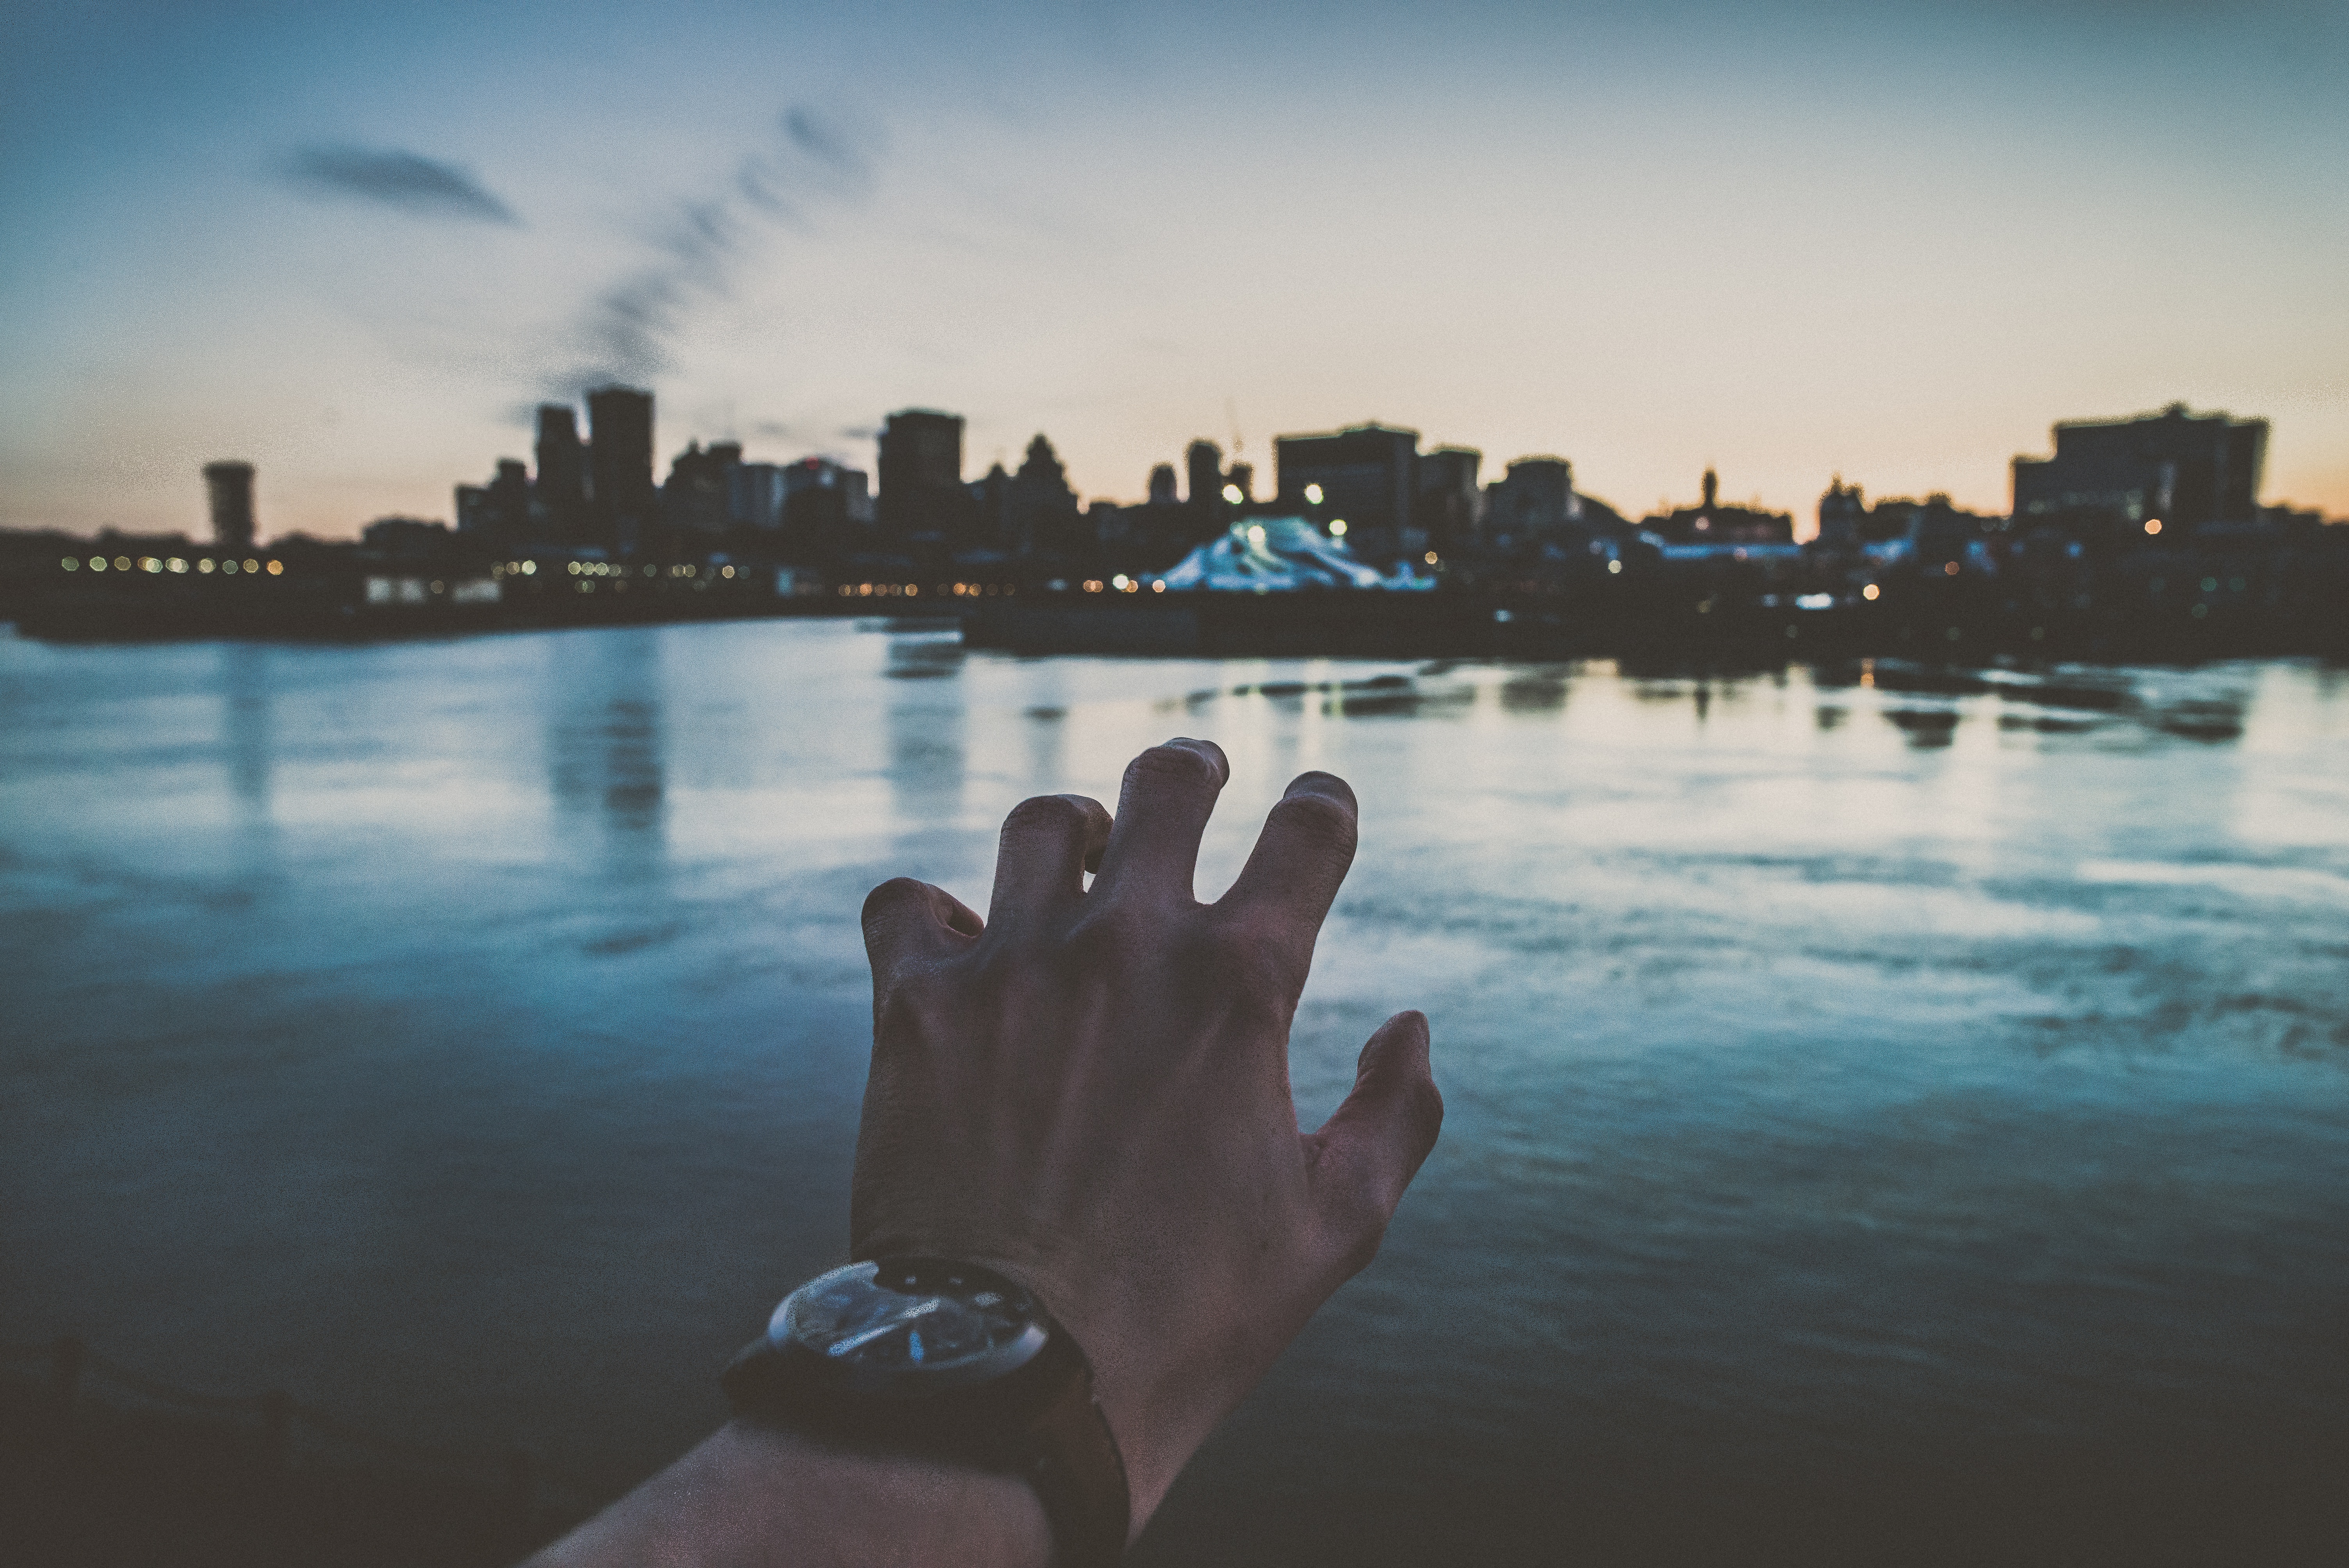
hand, beach, sea, coast, water, ocean, horizon, cloud, sky, sunset, sunlight, morning, shore, wave, dawn, city, vacation, dusk, evening, reflection, bay, body of water, reaching